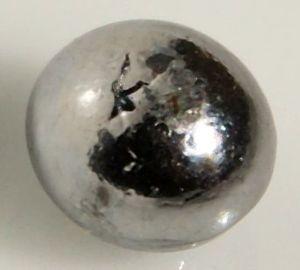
On dénombre 118 éléments chimiques ayant été observés, dont seulement 90 qui se rencontrent dans le milieu naturel.